Ryūō, Yamanashi

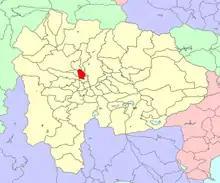
Map of former Ryūō Town

As of 2003, the town had an estimated population of 40,969 and a density of 3,200.70 persons per km. The total area was 12.80 km.